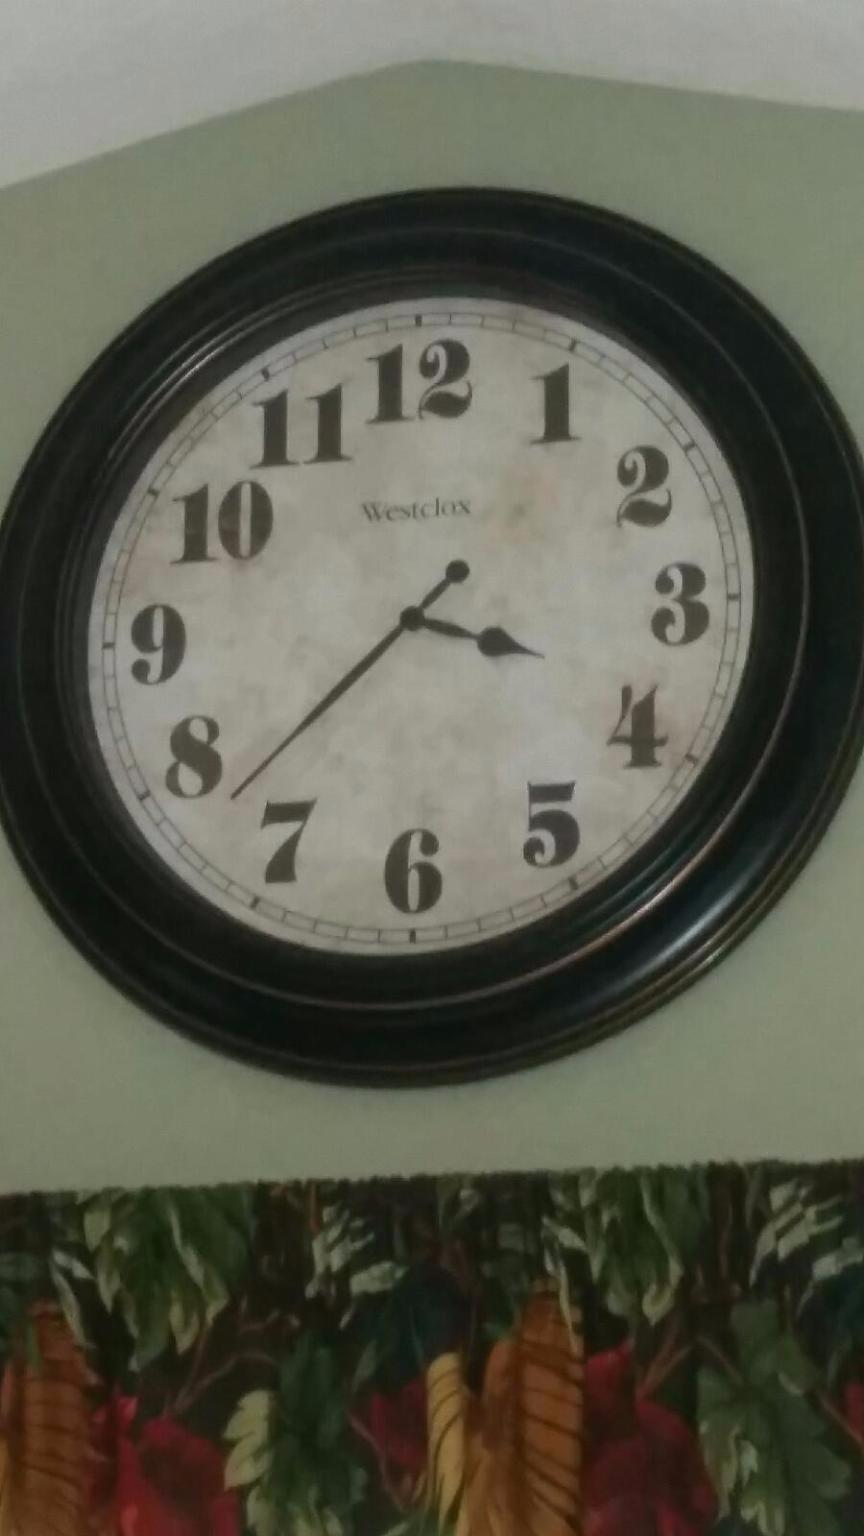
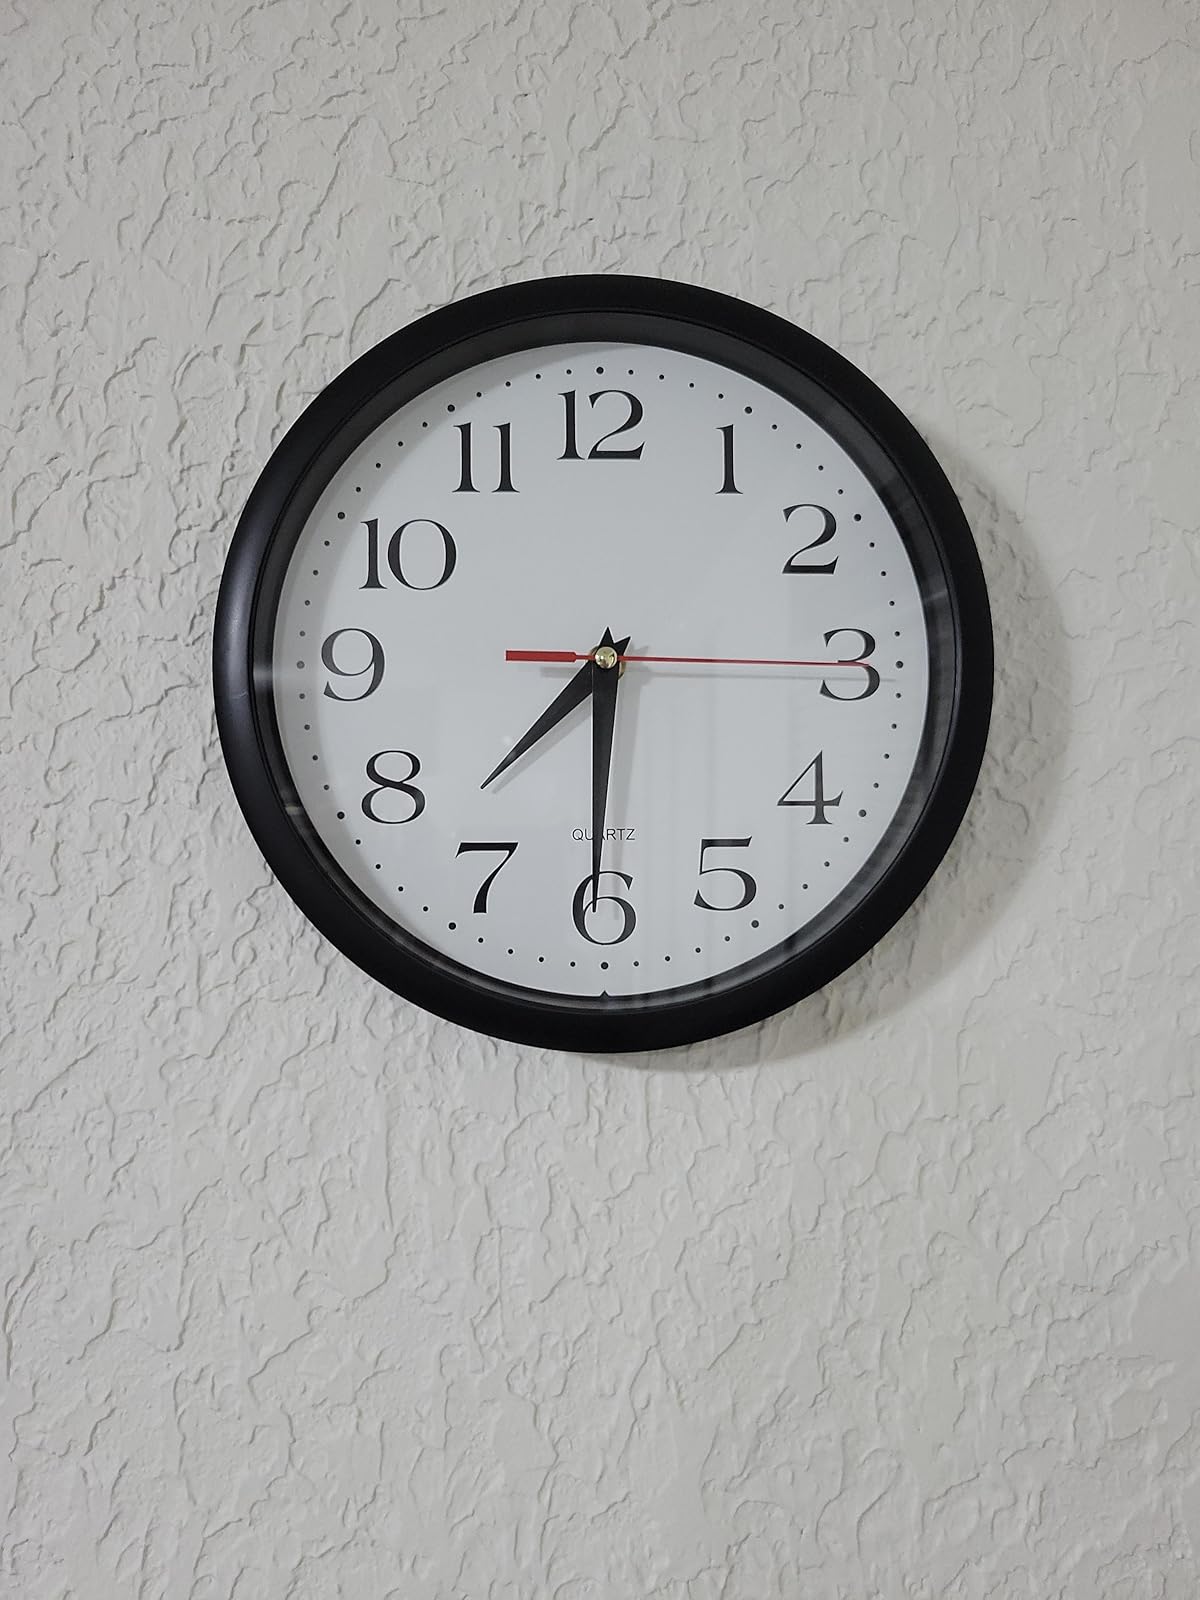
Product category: clock
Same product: no